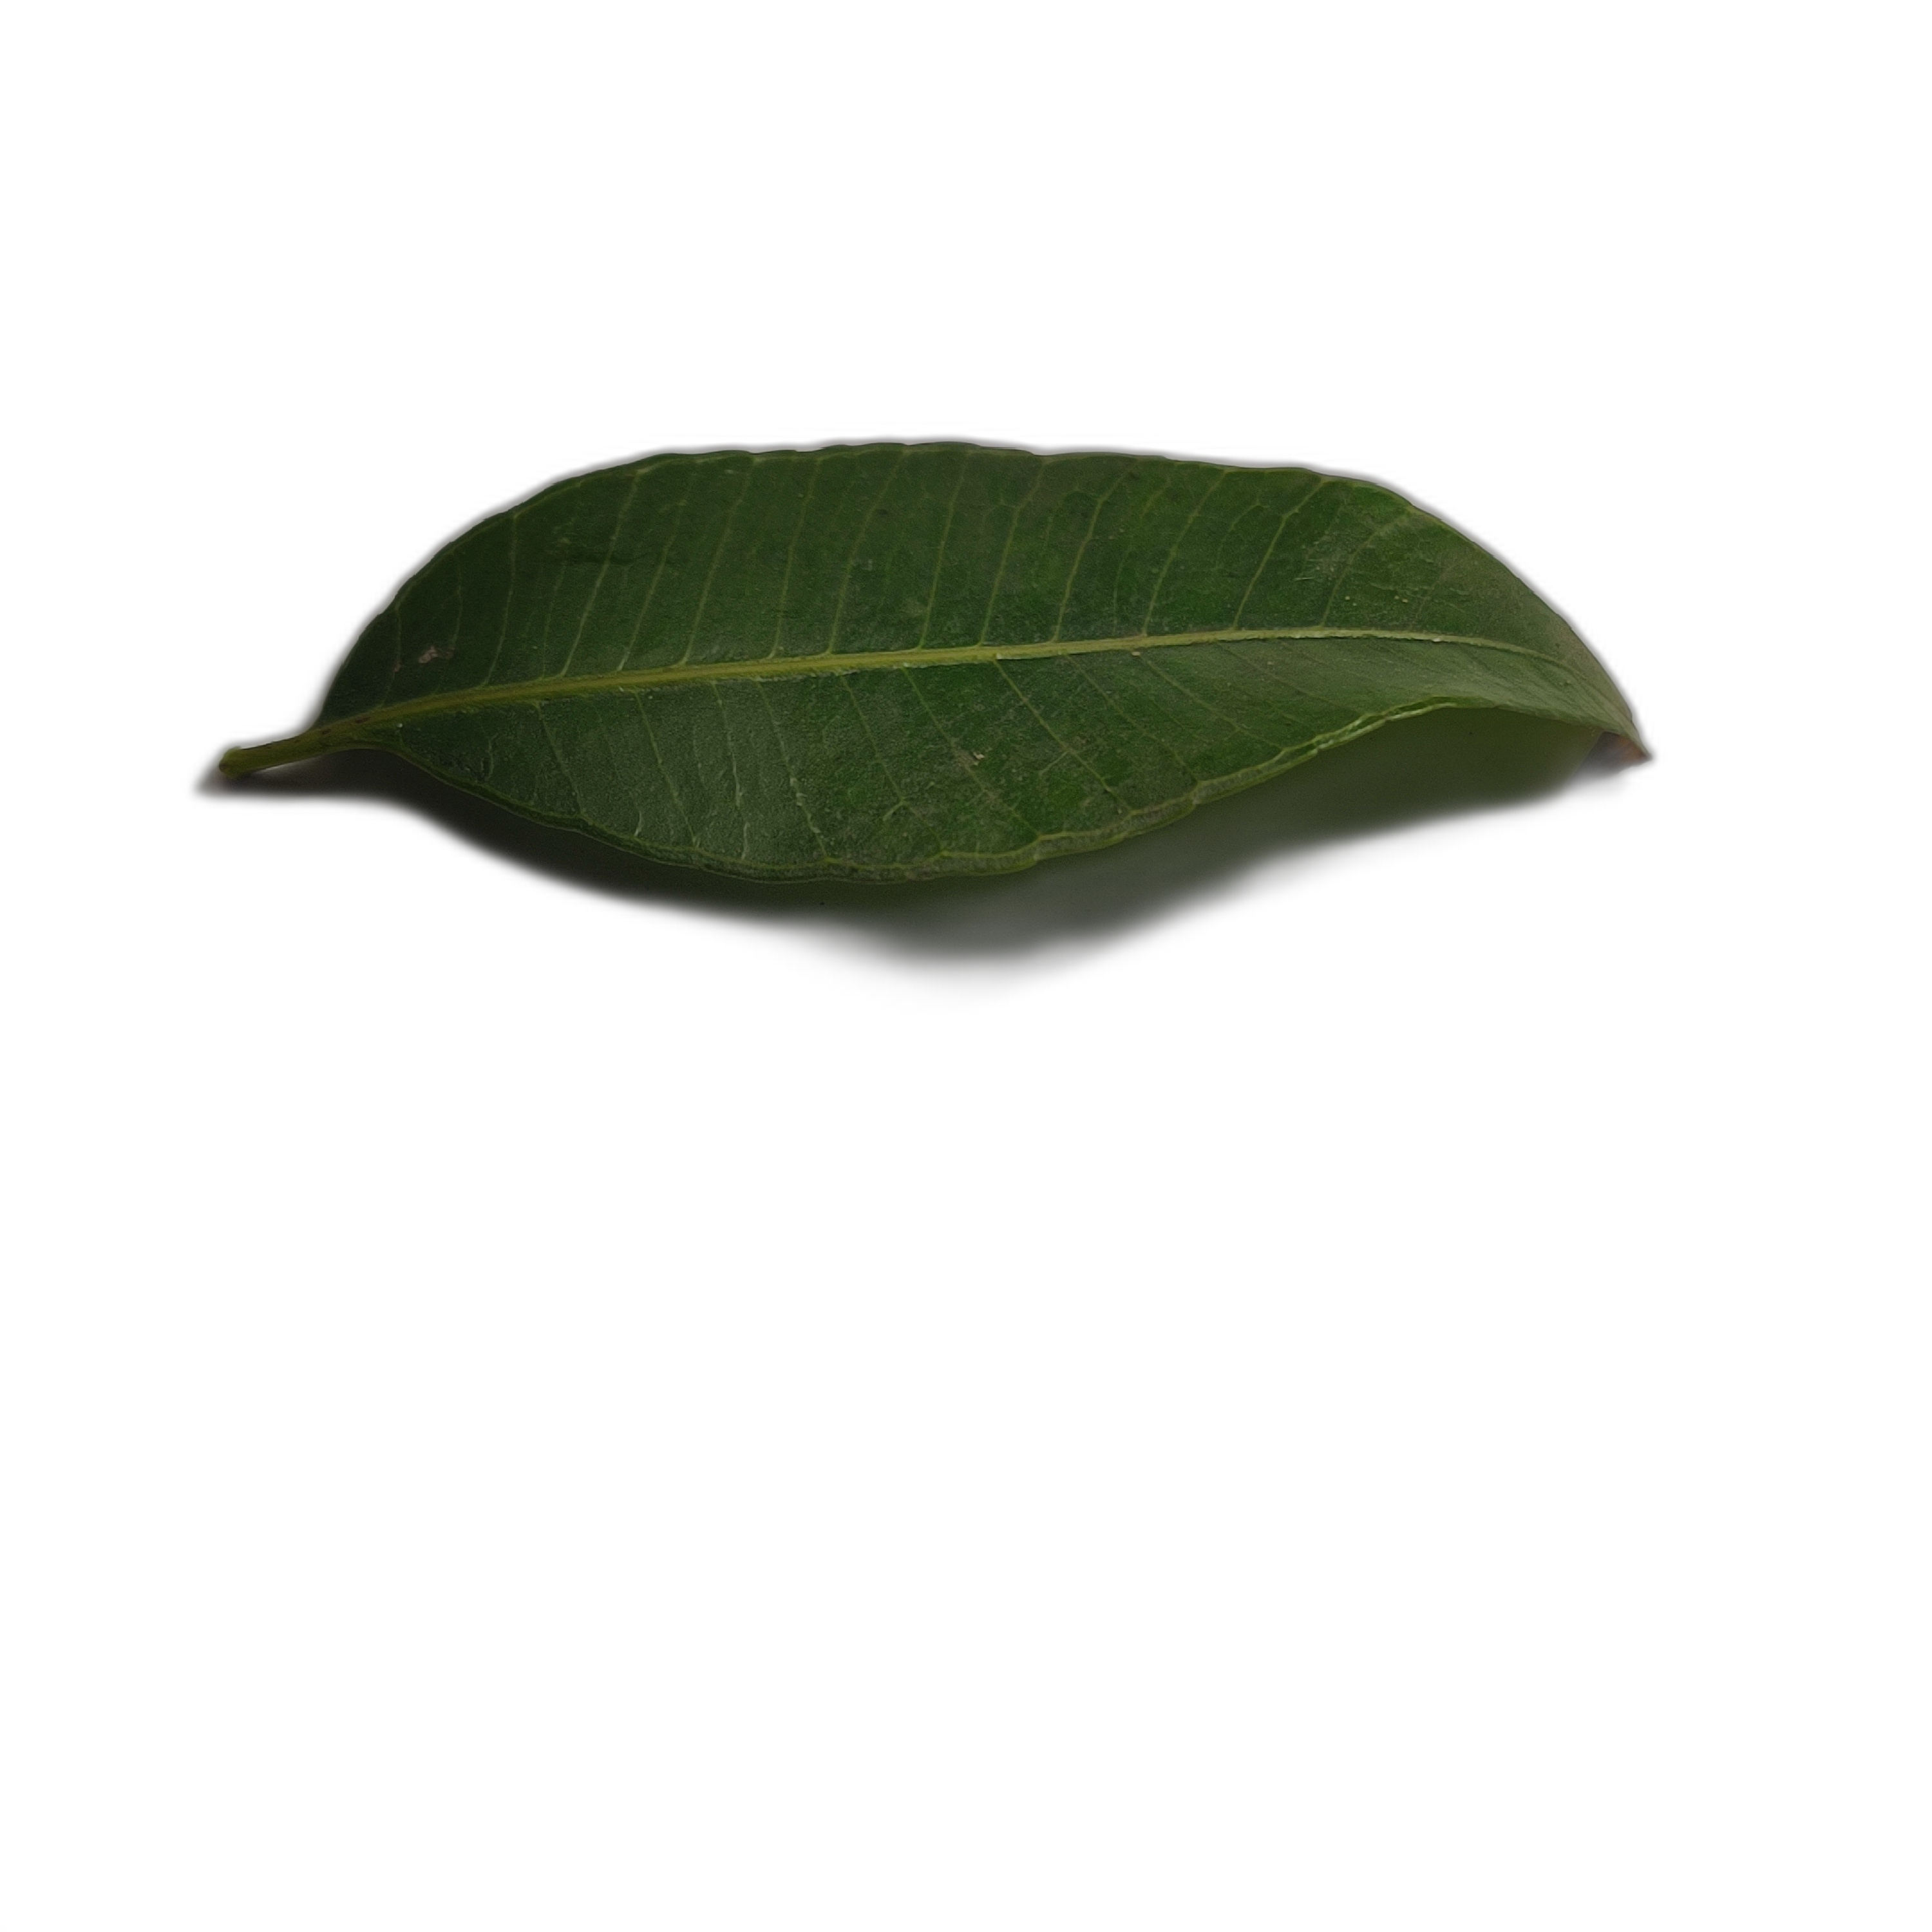
Label: healthy